ZF 6HP transmission

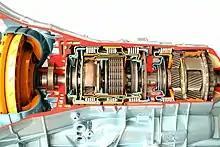
Automatic Transmission 6HP 26 cutaway

6HP is ZF Friedrichshafen AG's trademark name for its 6-speed automatic transmission models (6-speed transmission with Hydraulic converter and Planetary gearsets) for longitudinal engine applications, designed and built by ZF's subsidiary in Saarbrücken. Released as the 6HP 26 in 2000, it was the first 6-speed automatic transmission in a production passenger car. Other variations of the first generation 6HP in addition to the 6HP 26, were 6HP19, and 6HP 32 having lower and higher torque capacity, respectively. In 2007, the second generation of the 6HP series was introduced, with models 6HP 21 and 6HP 28. A 6HP 34 was planned, but never went into production.